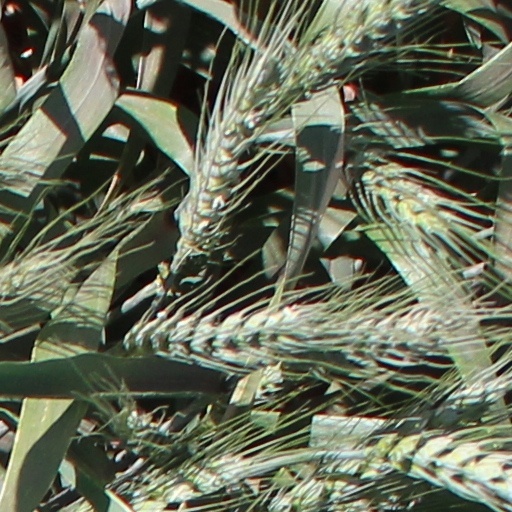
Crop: wheat